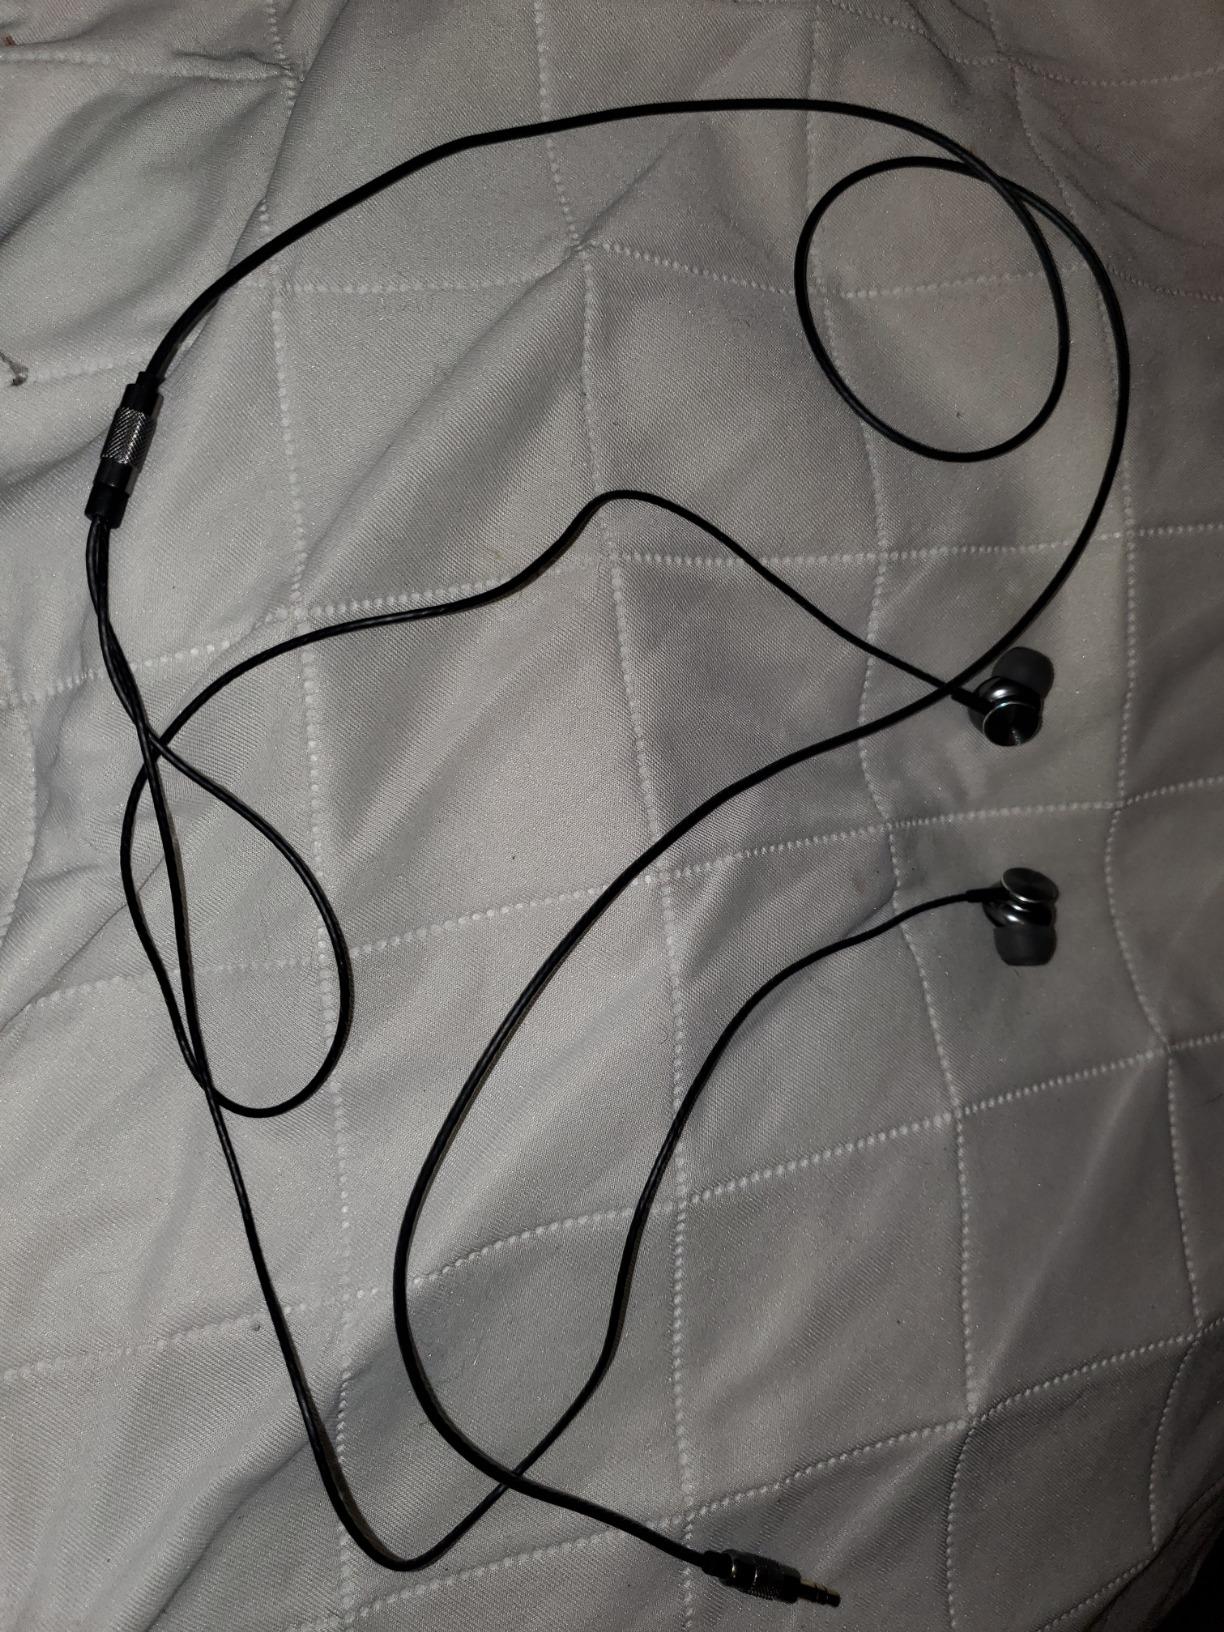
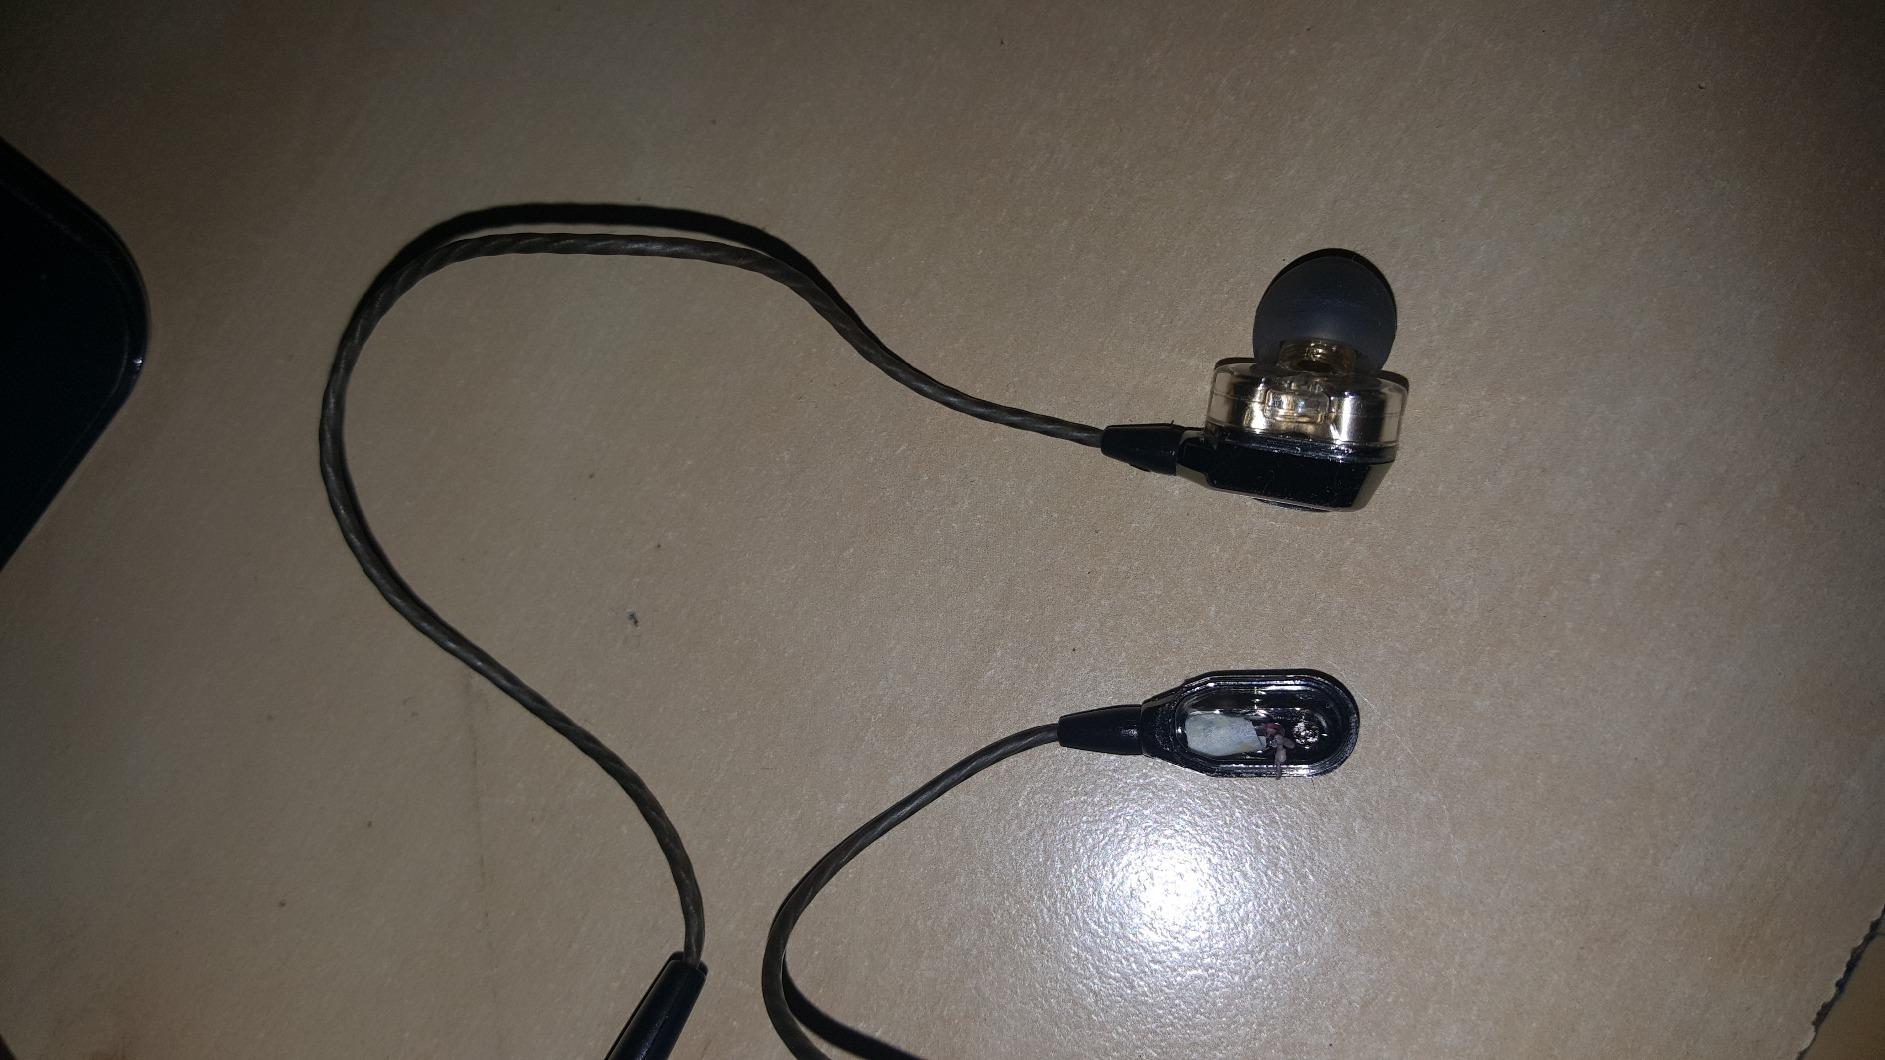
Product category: headphones
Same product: no